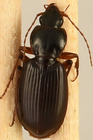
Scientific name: Synuchus impunctatus
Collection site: Bartlett Experimental Forest NEON (BART), plot BART_018